39th Canadian Parliament

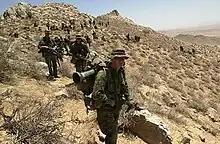
Canadian soldiers in Afghanistan.

Prime Minister Harper said he would move forward with his top five priorities from the campaign. At least four of these would require legislative action: the passage of a "Federal Accountability Act" in response to the sponsorship scandal; setting longer mandatory sentences; lowering the Goods & Services Tax to 6% (and eventually to 5%); giving $1,200 for parents per child under the age of 6; and negotiating with the provinces to shorten wait-times (this priority was replaced, post-election, with combating crime by creating more police officers). The child allowance and first GST were in place by July 1, 2006. On December 6, 2006, another issue many expected to arise in the first session of parliament did, in fact, come to the fore, when the government introduced a motion calling "on the government to introduce legislation to restore the traditional definition of marriage without affecting civil unions and while respecting existing same-sex marriages". The next day, the House defeated the motion by a vote of 175 to 123, with six cabinet ministers voting against it, and Harper declared the issue settled. (See Members of the 39th Canadian Parliament and same-sex marriage for more information.) and on January 1, 2008 the second GST reduction came into effect. The Federal Accountability Act received Royal Assent on December 12, 2006